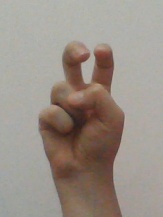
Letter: toot